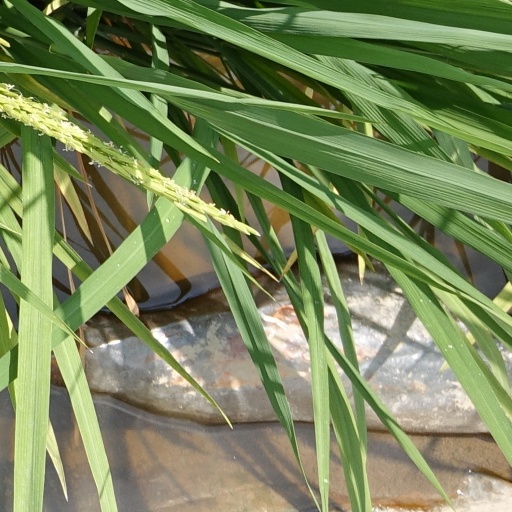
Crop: rice